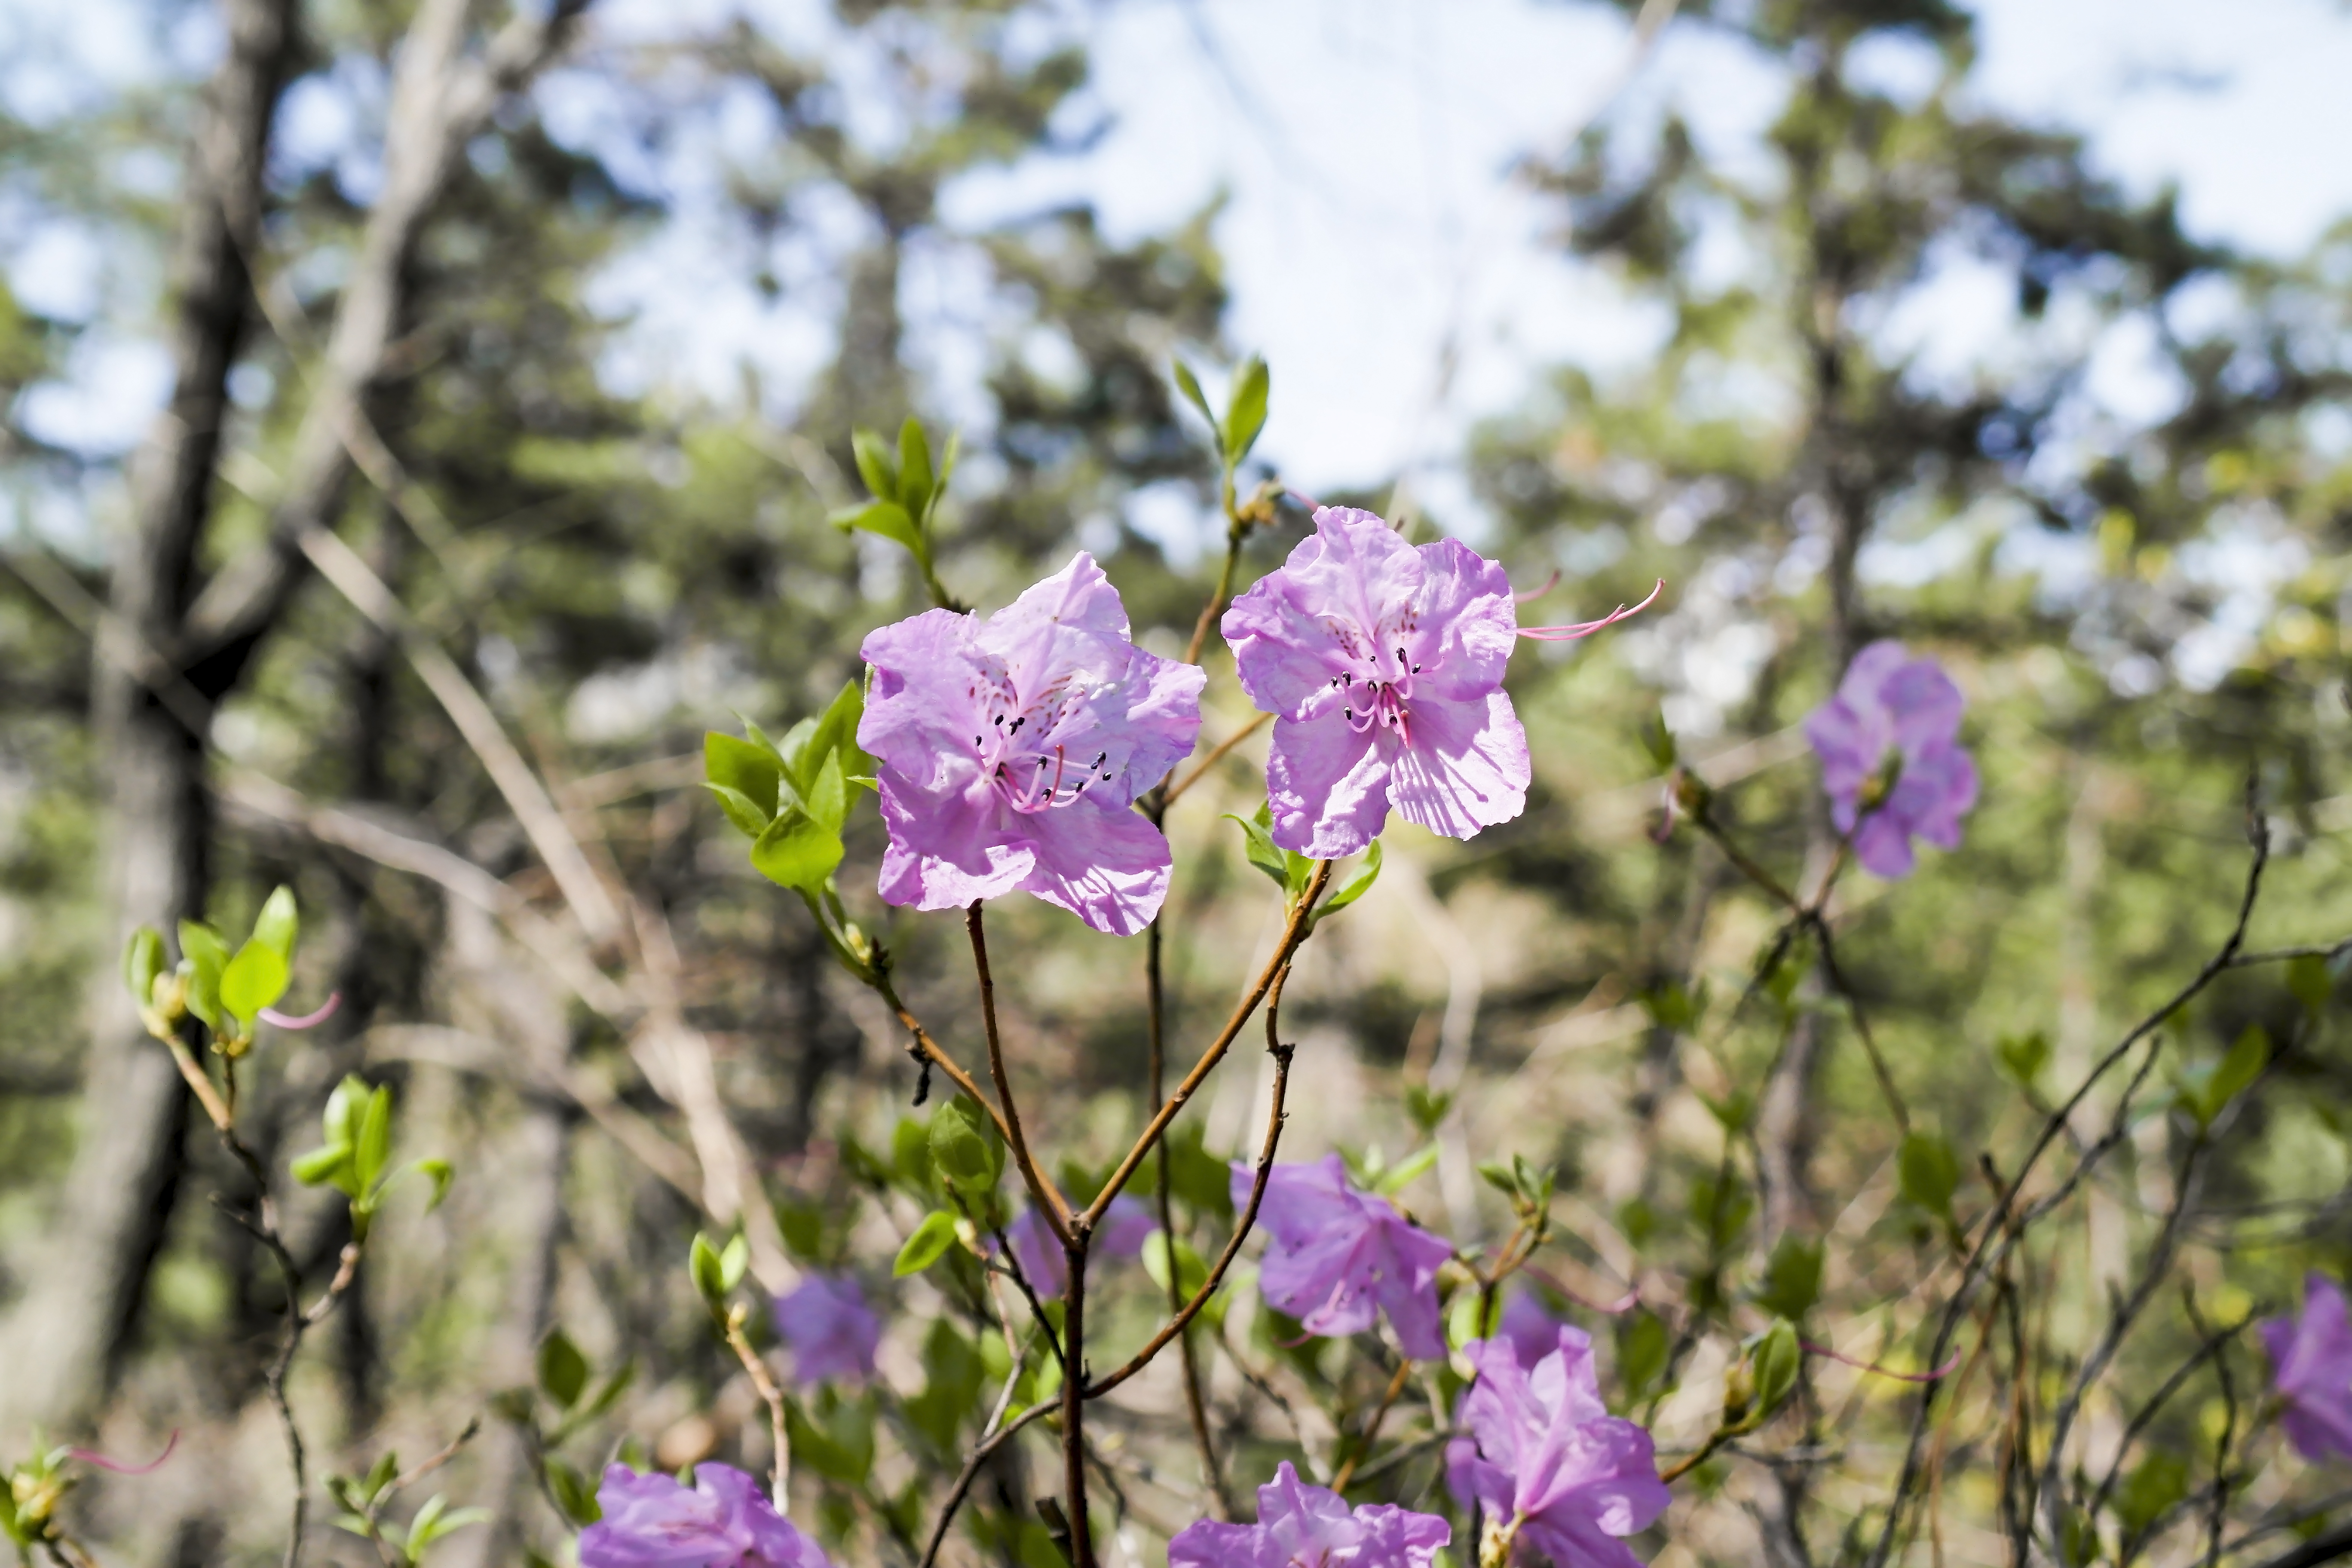
forest, flower, flowering plant, plant, lavender, purple, spring, petal, botany, tree, wildflower, shrub, branch, rhododendron, viola, bellflower family, violet family, bellflower, subshrub, blossom, plant stem, perennial plant, pink family